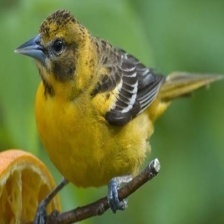
Species: BALTIMORE ORIOLE
Scientific name: ICTERUS GALBULA